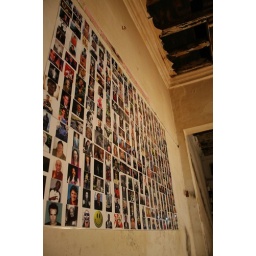
SK11 in auto white balance mode